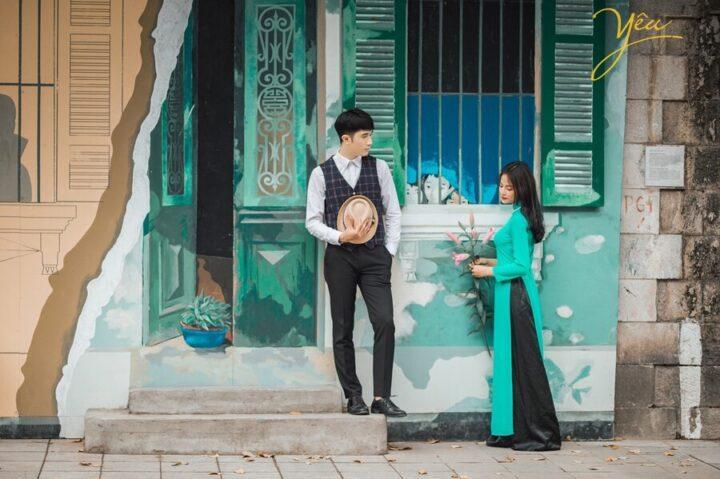
có một chàng trai đang cầm một cái mũ ở bên tường